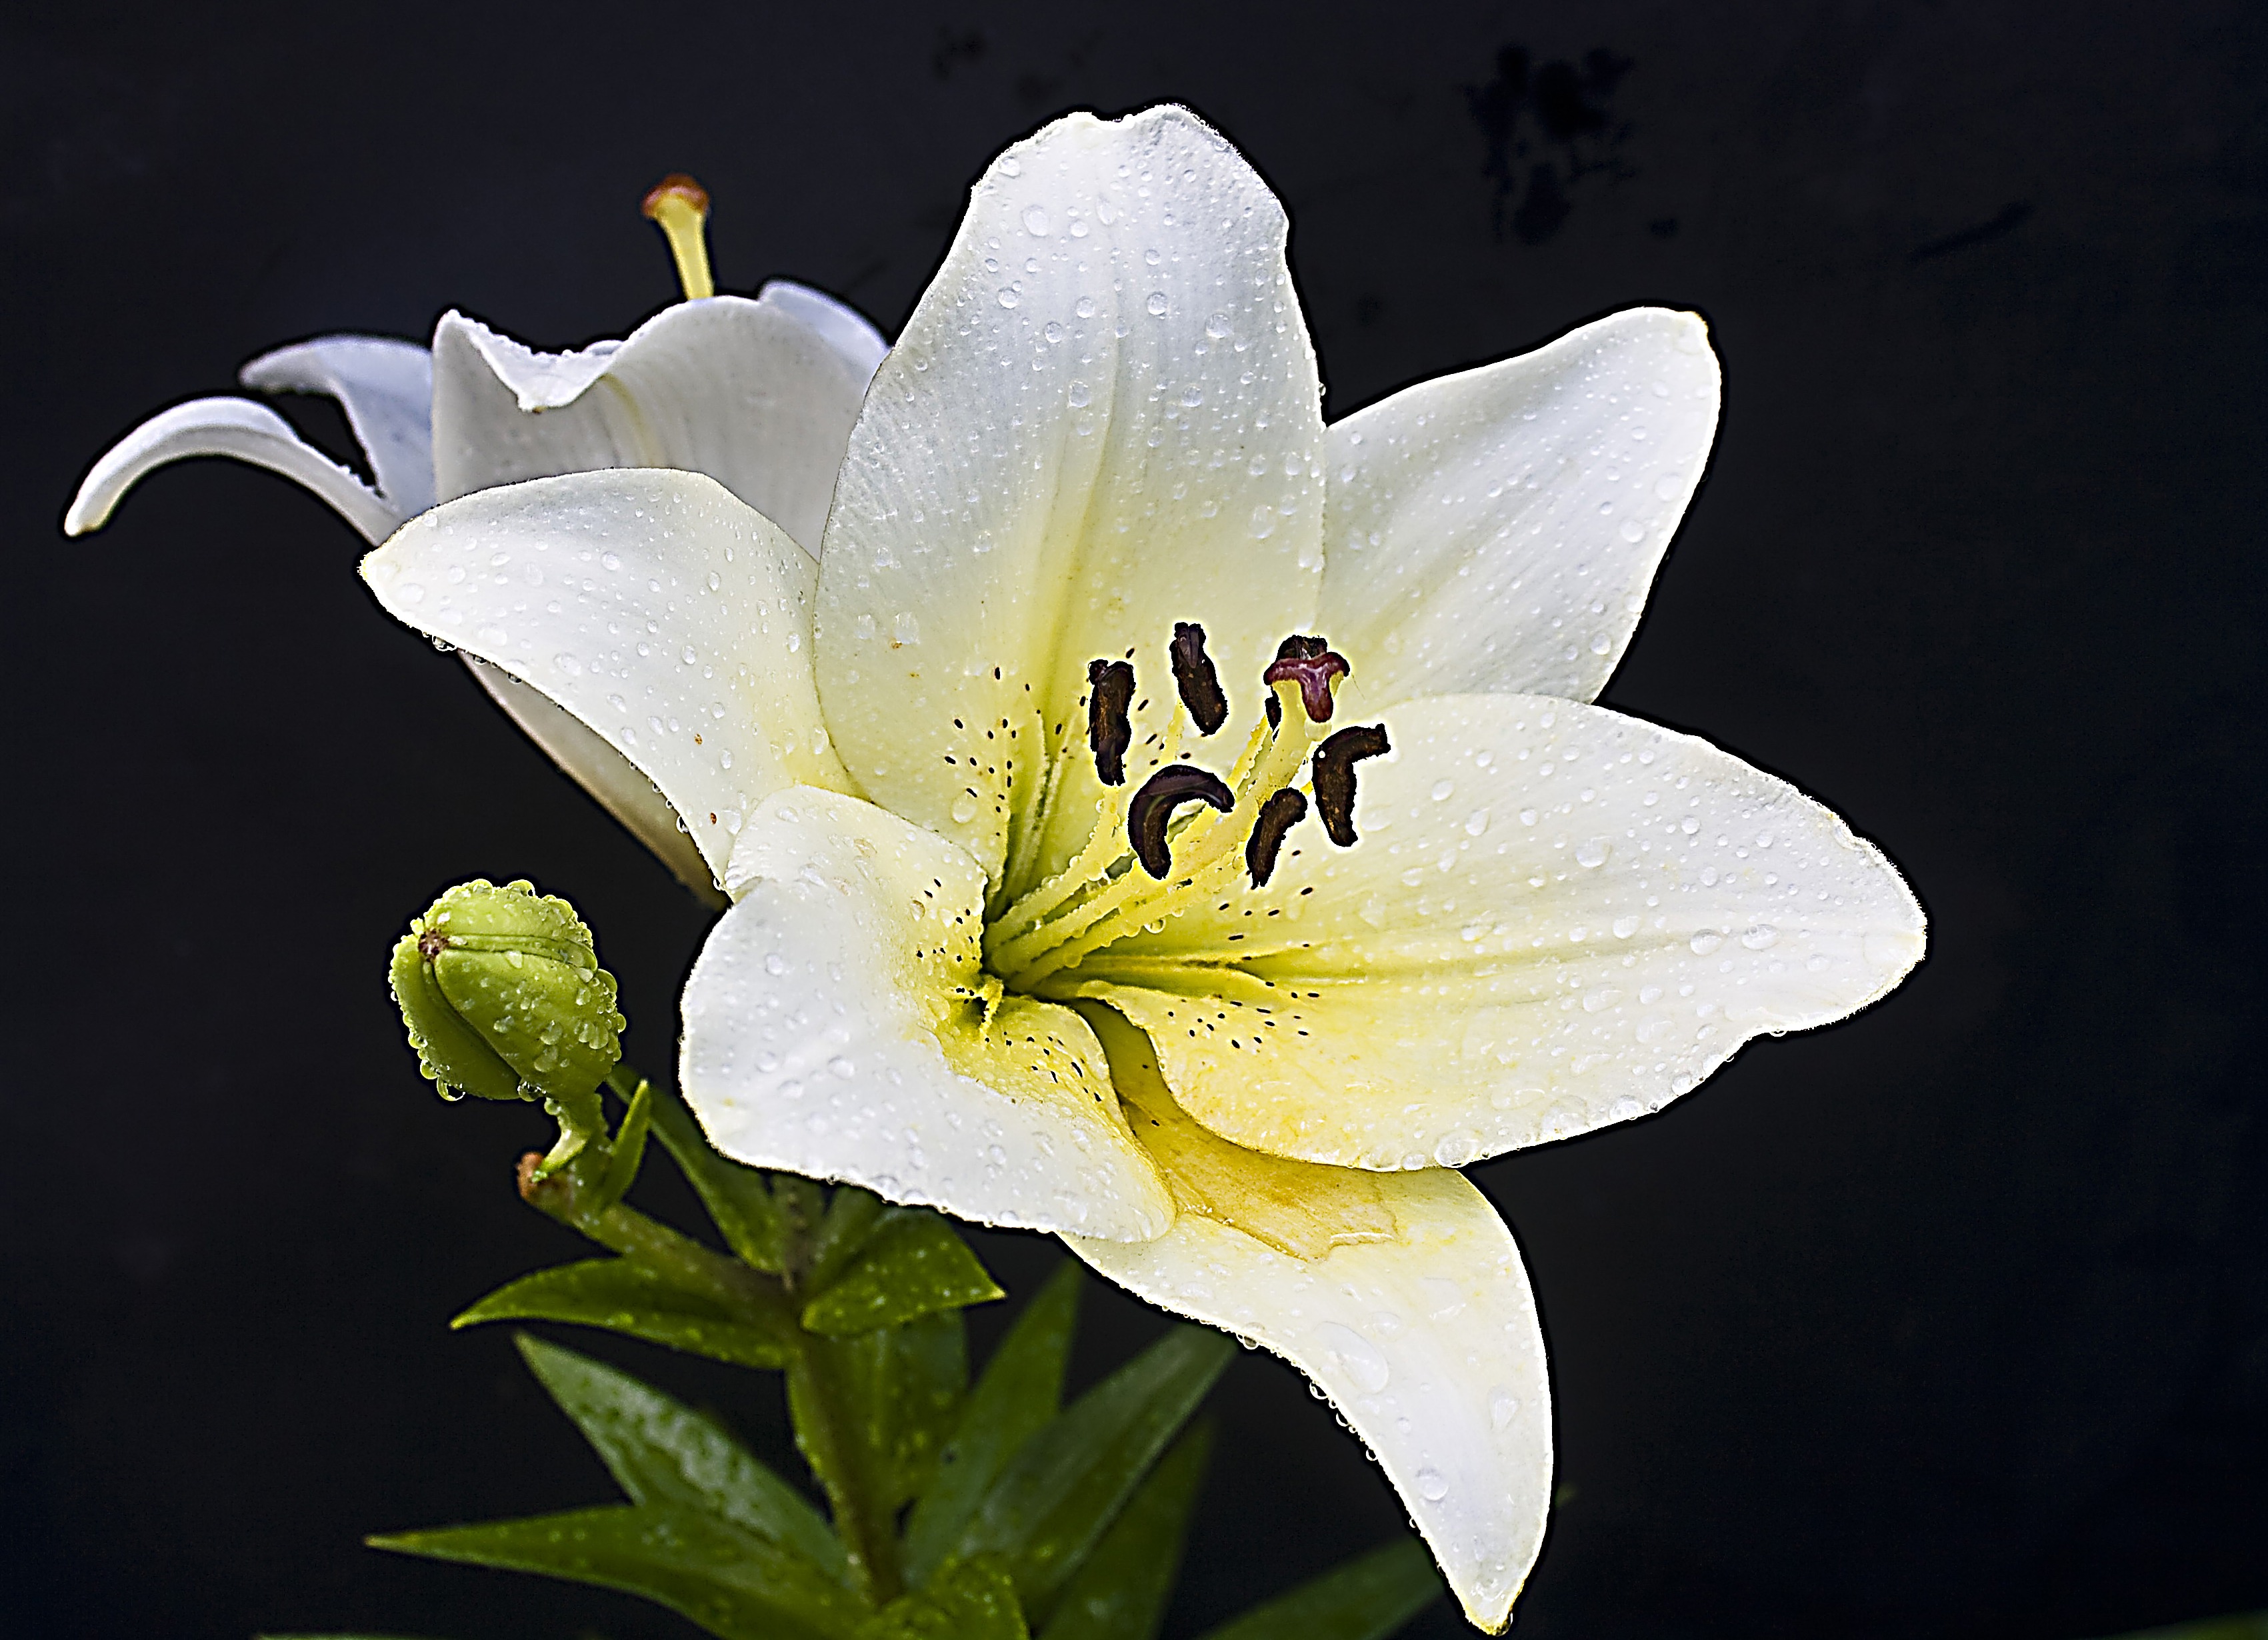
blossom, plant, white, photography, flower, petal, bloom, wet, isolated, botany, yellow, flora, close up, lily, macro photography, flowering plant, plant stem, land plant